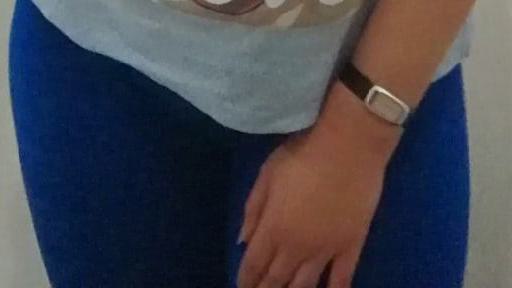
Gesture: no_gesture